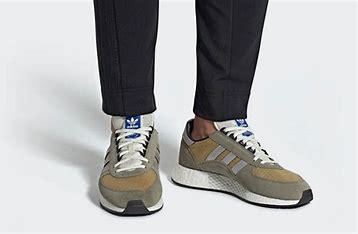
Brand: Adidas
Model: Marathon Tech